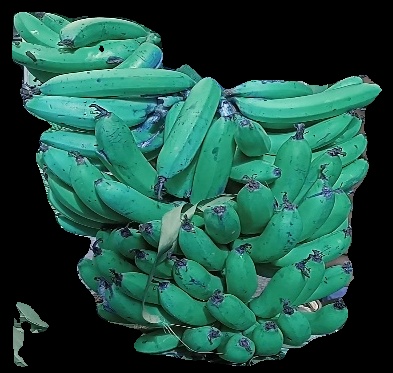
Variety: pachbale
Grade: grade3